Balintore, Victoria

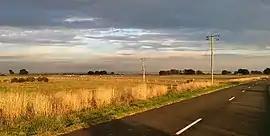
Langs James Rd, Balintore

Balintore is a small farming community in south west Victoria, Australia. It is approximately 15 km north of Colac.